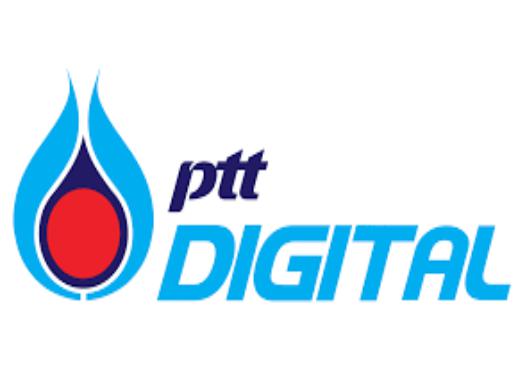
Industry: Others